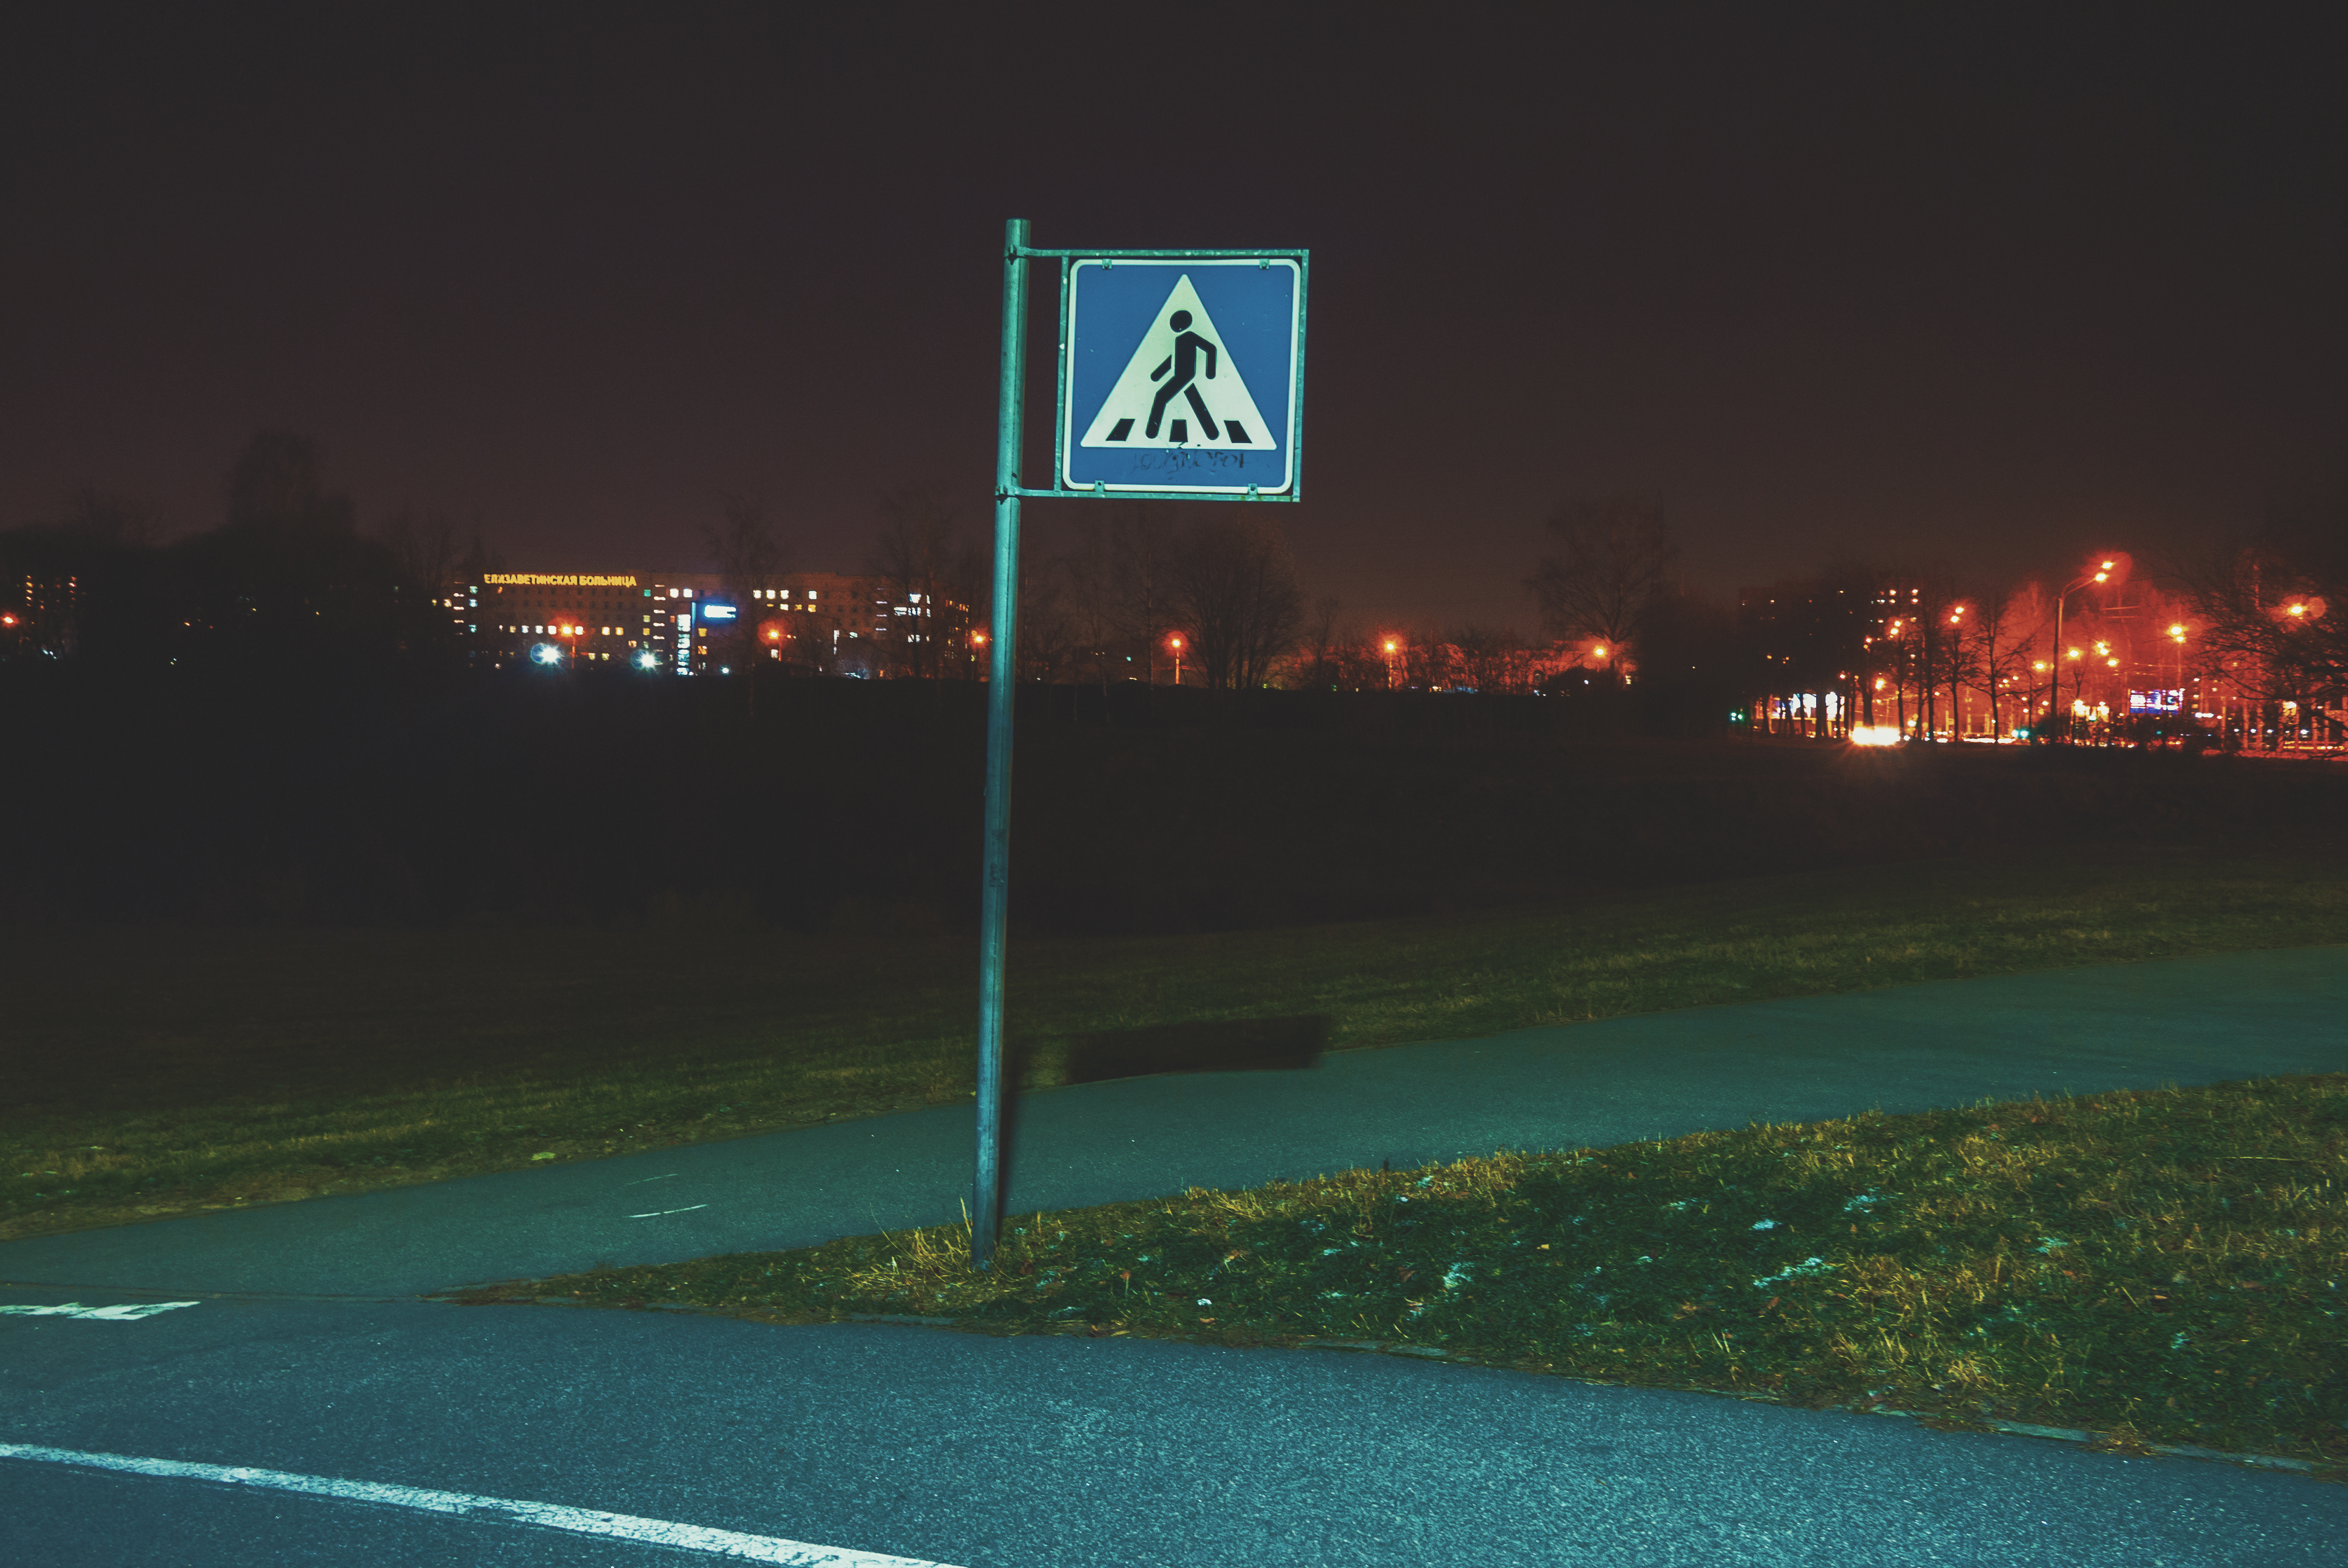
image, night, midnight, signage, sign, electricity, tar, street sign, electronic signage